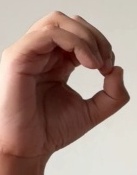
ASL sign: O